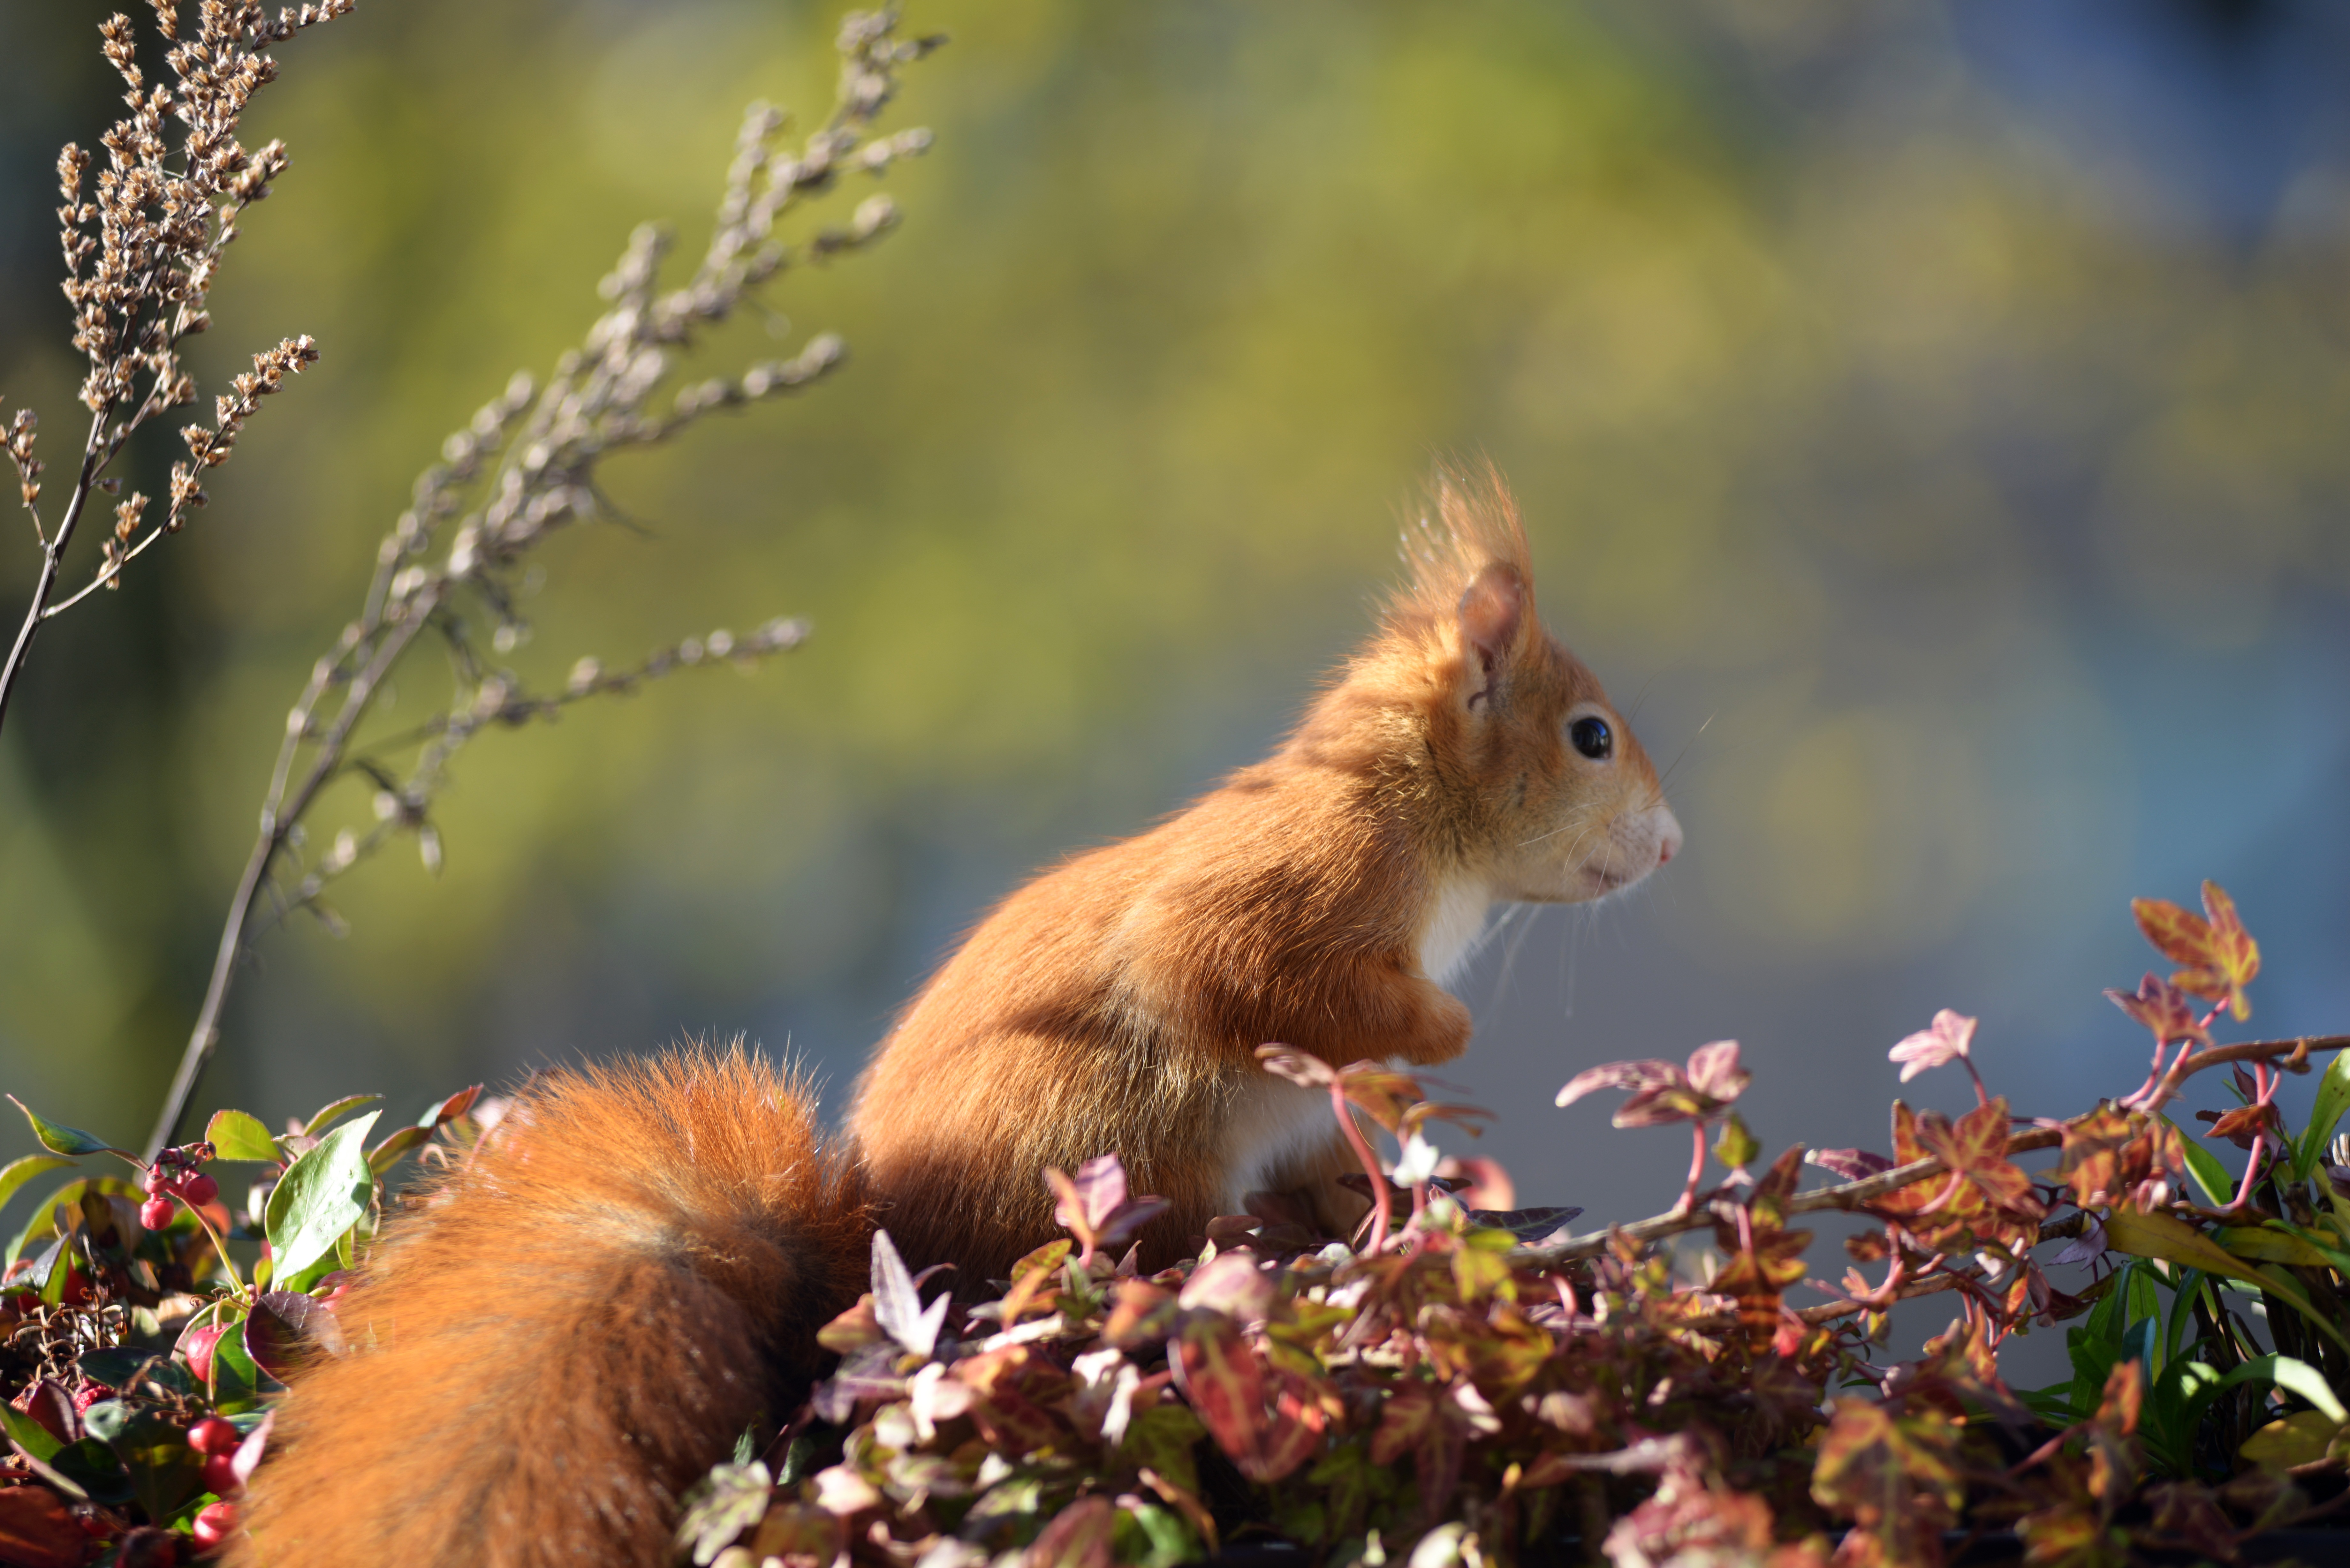
nature, branch, sweet, cute, balcony, wildlife, fur, ivy, autumn, mammal, squirrel, croissant, rodent, fauna, furry, vertebrate, nager, animal world, fox squirrel